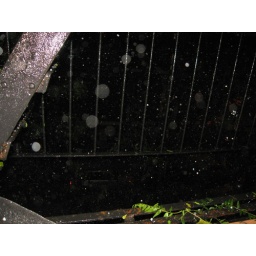
The hailstorm knocked in my screen window